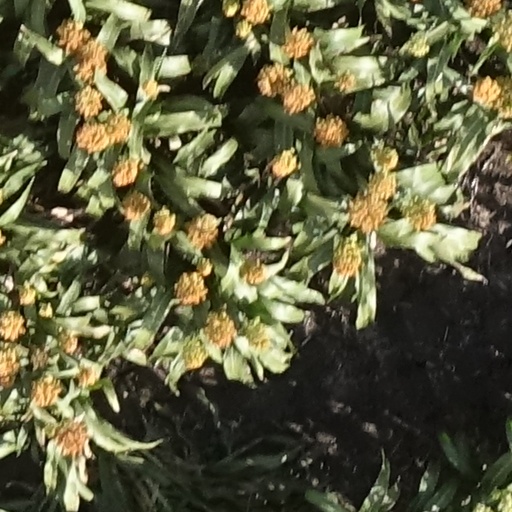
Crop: sorghum